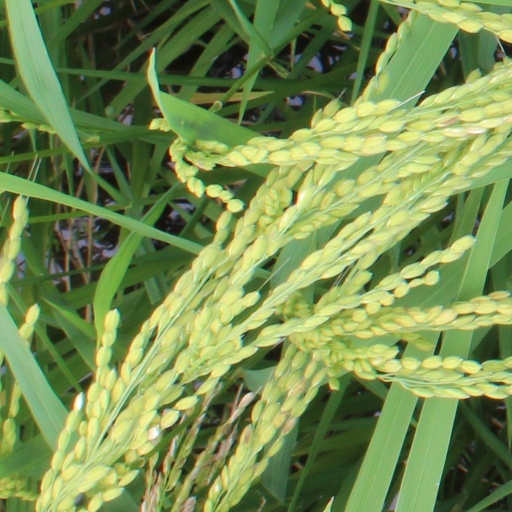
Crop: rice